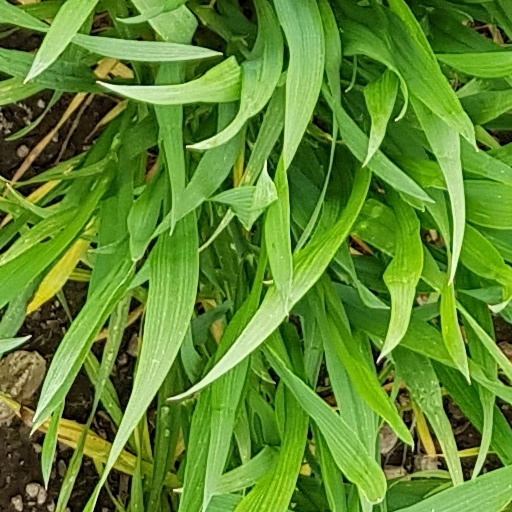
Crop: wheat